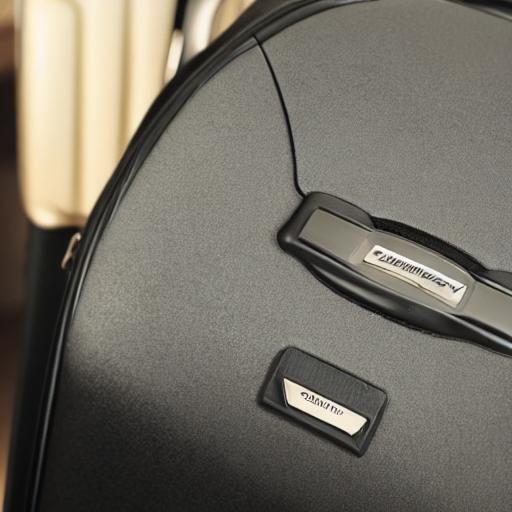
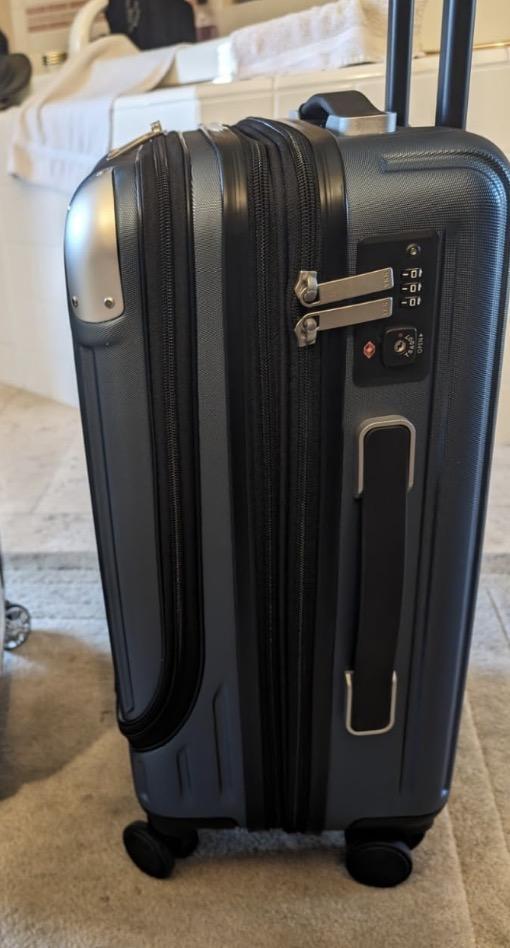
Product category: items_tea
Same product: no